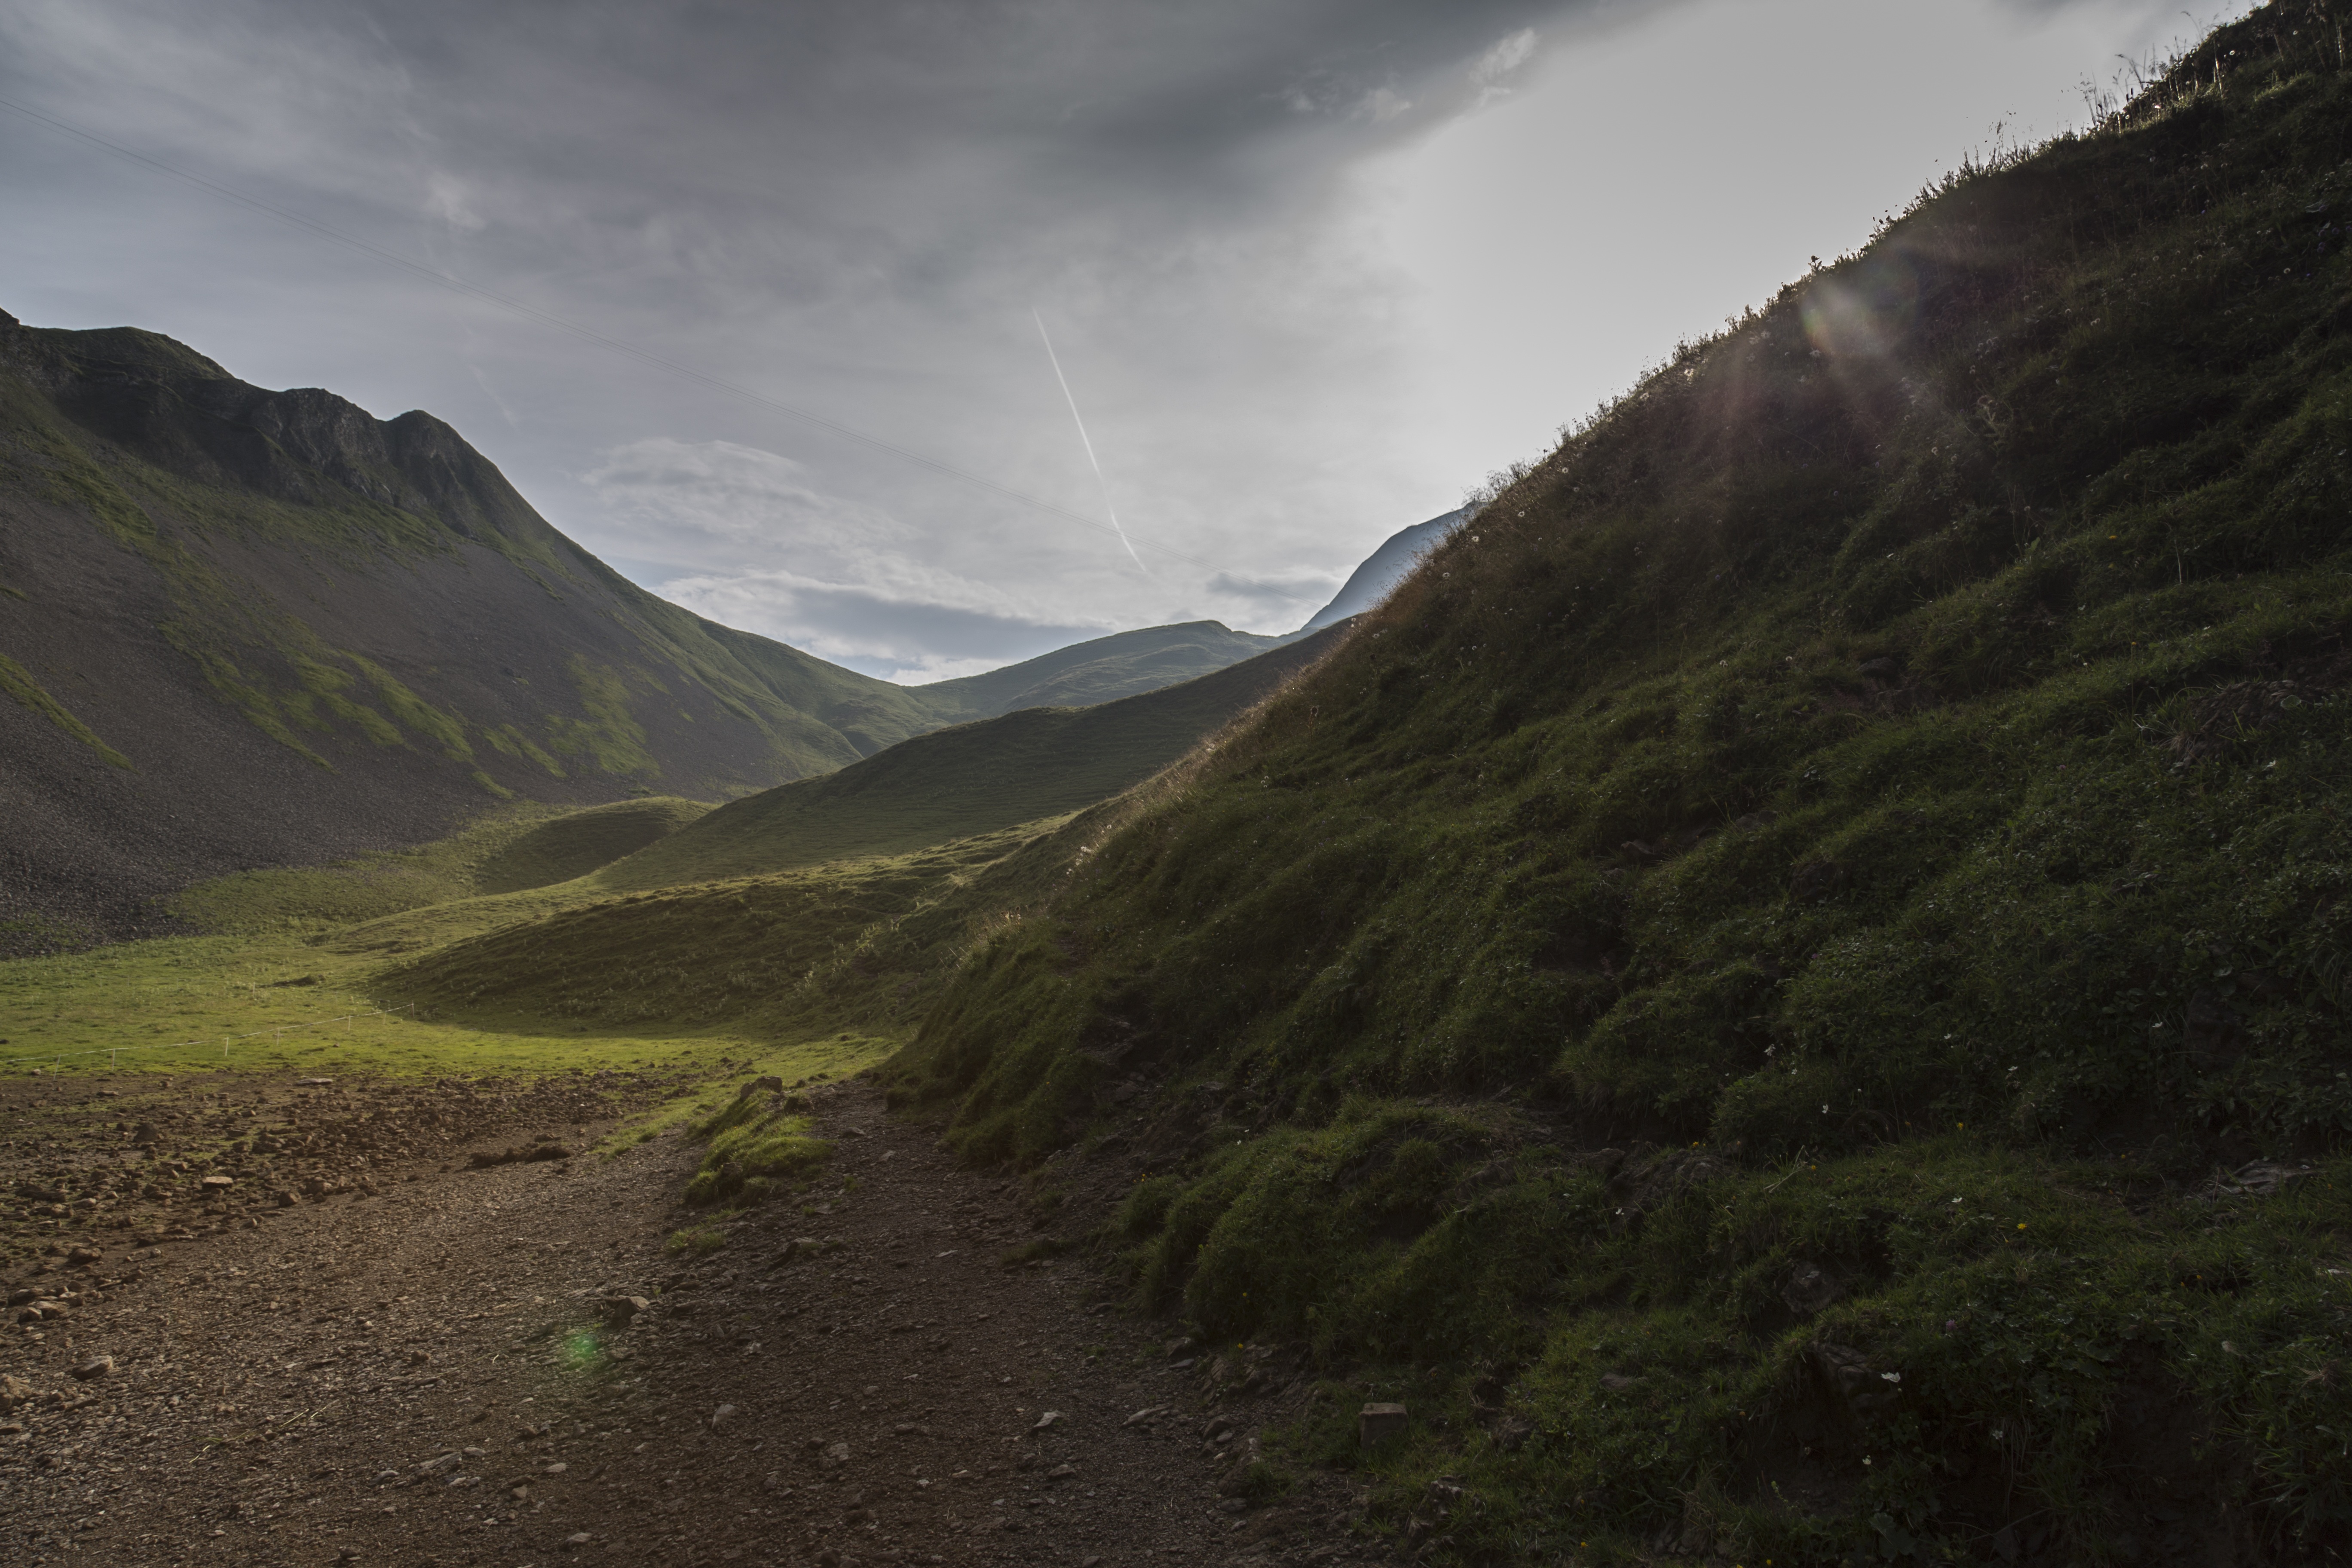
landscape, nature, wilderness, mountain, cloud, morning, hill, lake, valley, mountain range, highland, terrain, lighting, ridge, alp, mountains, alps, plateau, switzerland, bergsee, fell, loch, swiss alps, rural area, landform, mountain pass, red horn, brienzerrothorn, geographical feature, atmospheric phenomenon, mountainous landforms